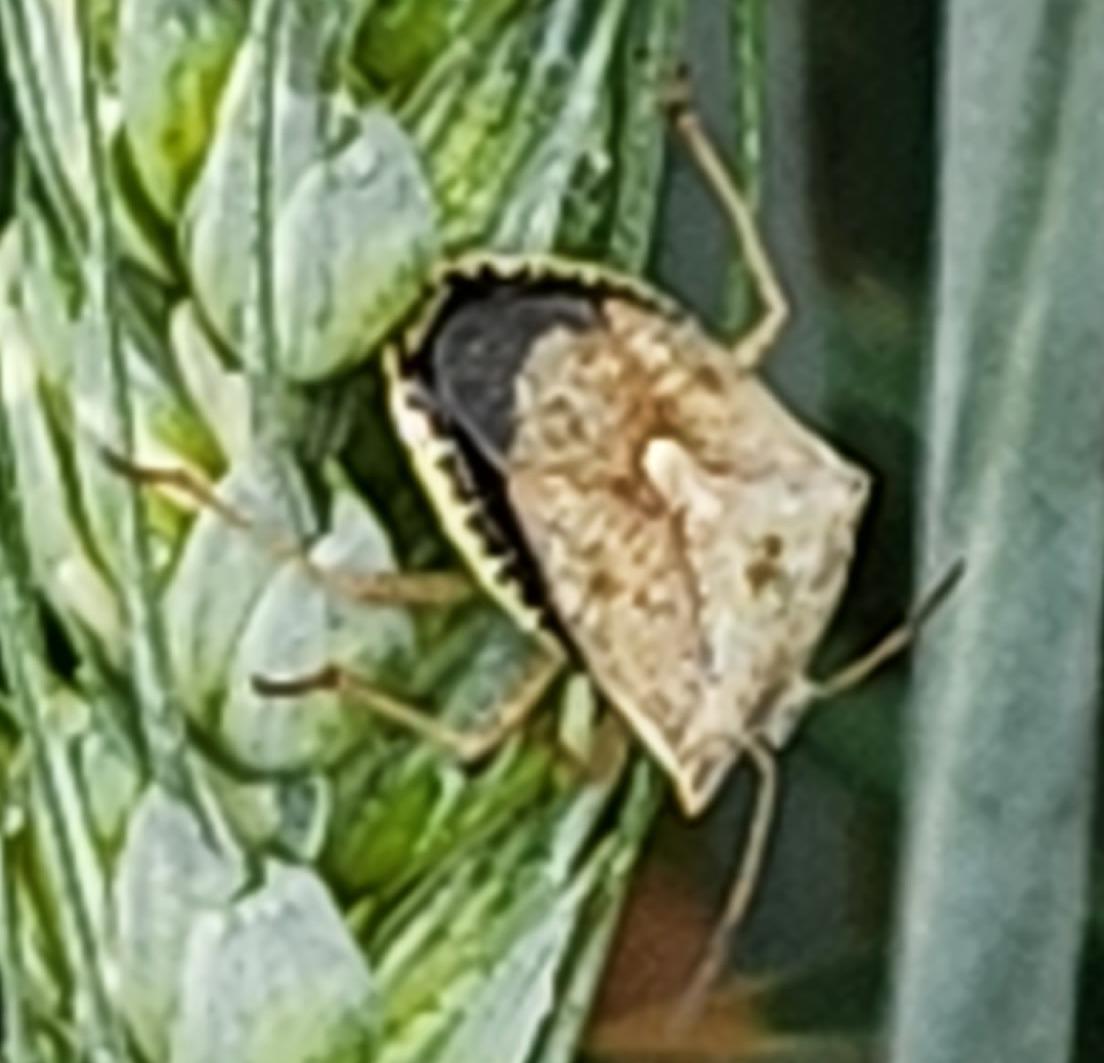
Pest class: stink_bug